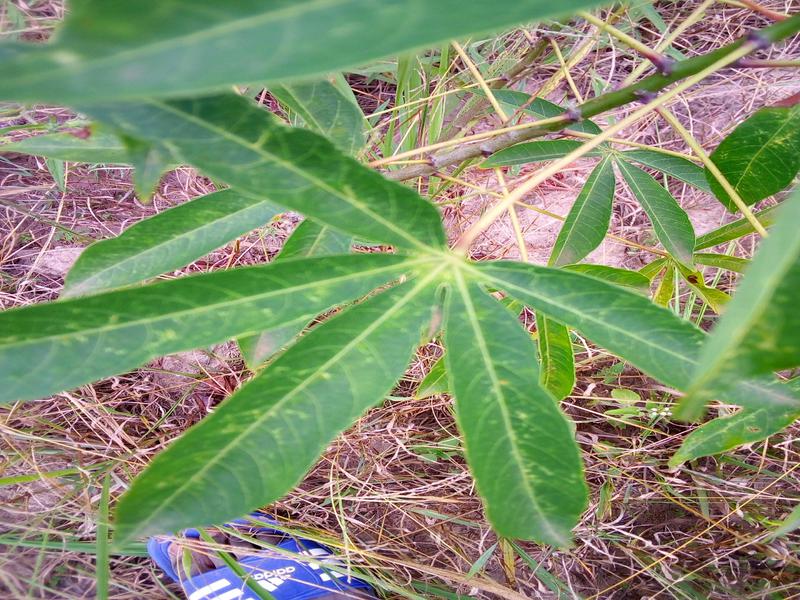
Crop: cassava
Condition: green_mottle